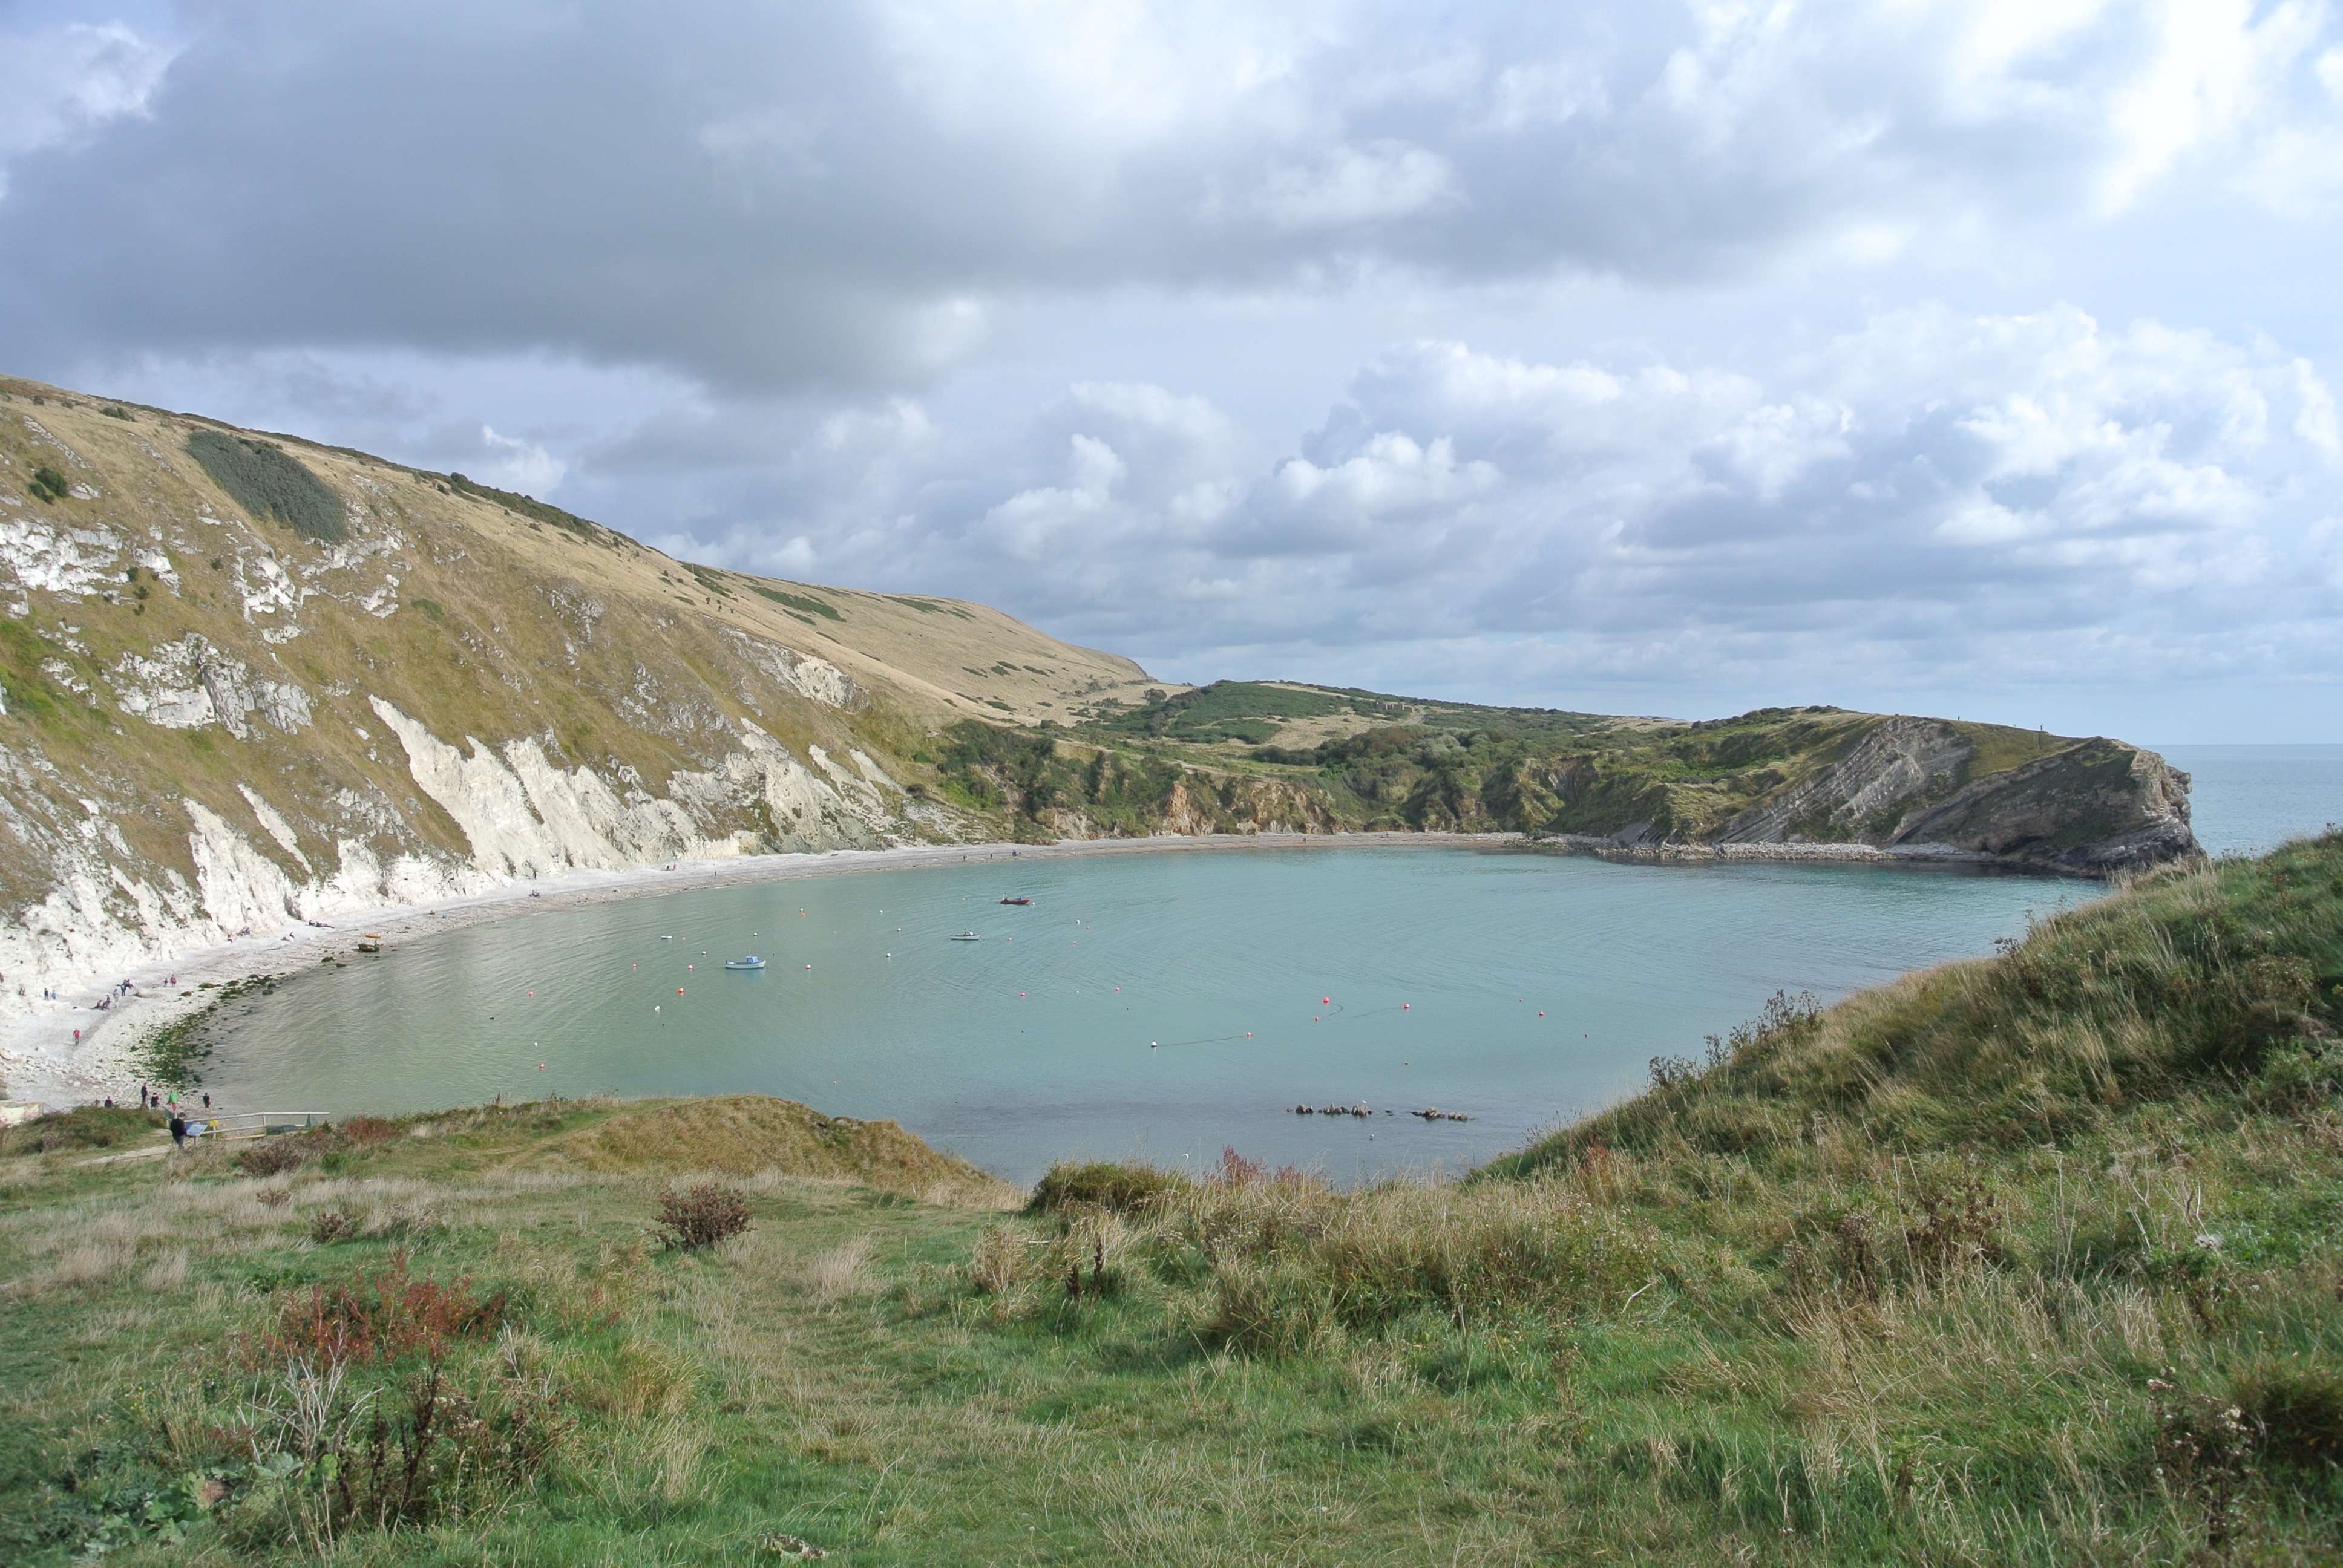
beach, sea, coast, mountain, hill, lake, coastal, cliff, cove, bay, reservoir, terrain, body of water, england, cliffs, britain, loch, dorset, lulworth, jurassic